Demographics of Quebec

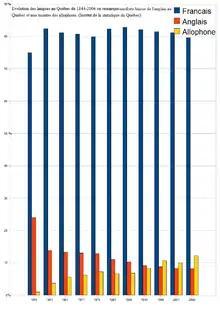
The evolution of the proportion of francophones, anglophones and allophones between 1844 and 2006.

During the days of New France, there began to be an extremely pronounced demographic increase of anglophones versus francophones in North America, a trend which continues to this day. In 1700, for every 250,000 English-speakers, there was 16,500 French-speakers.